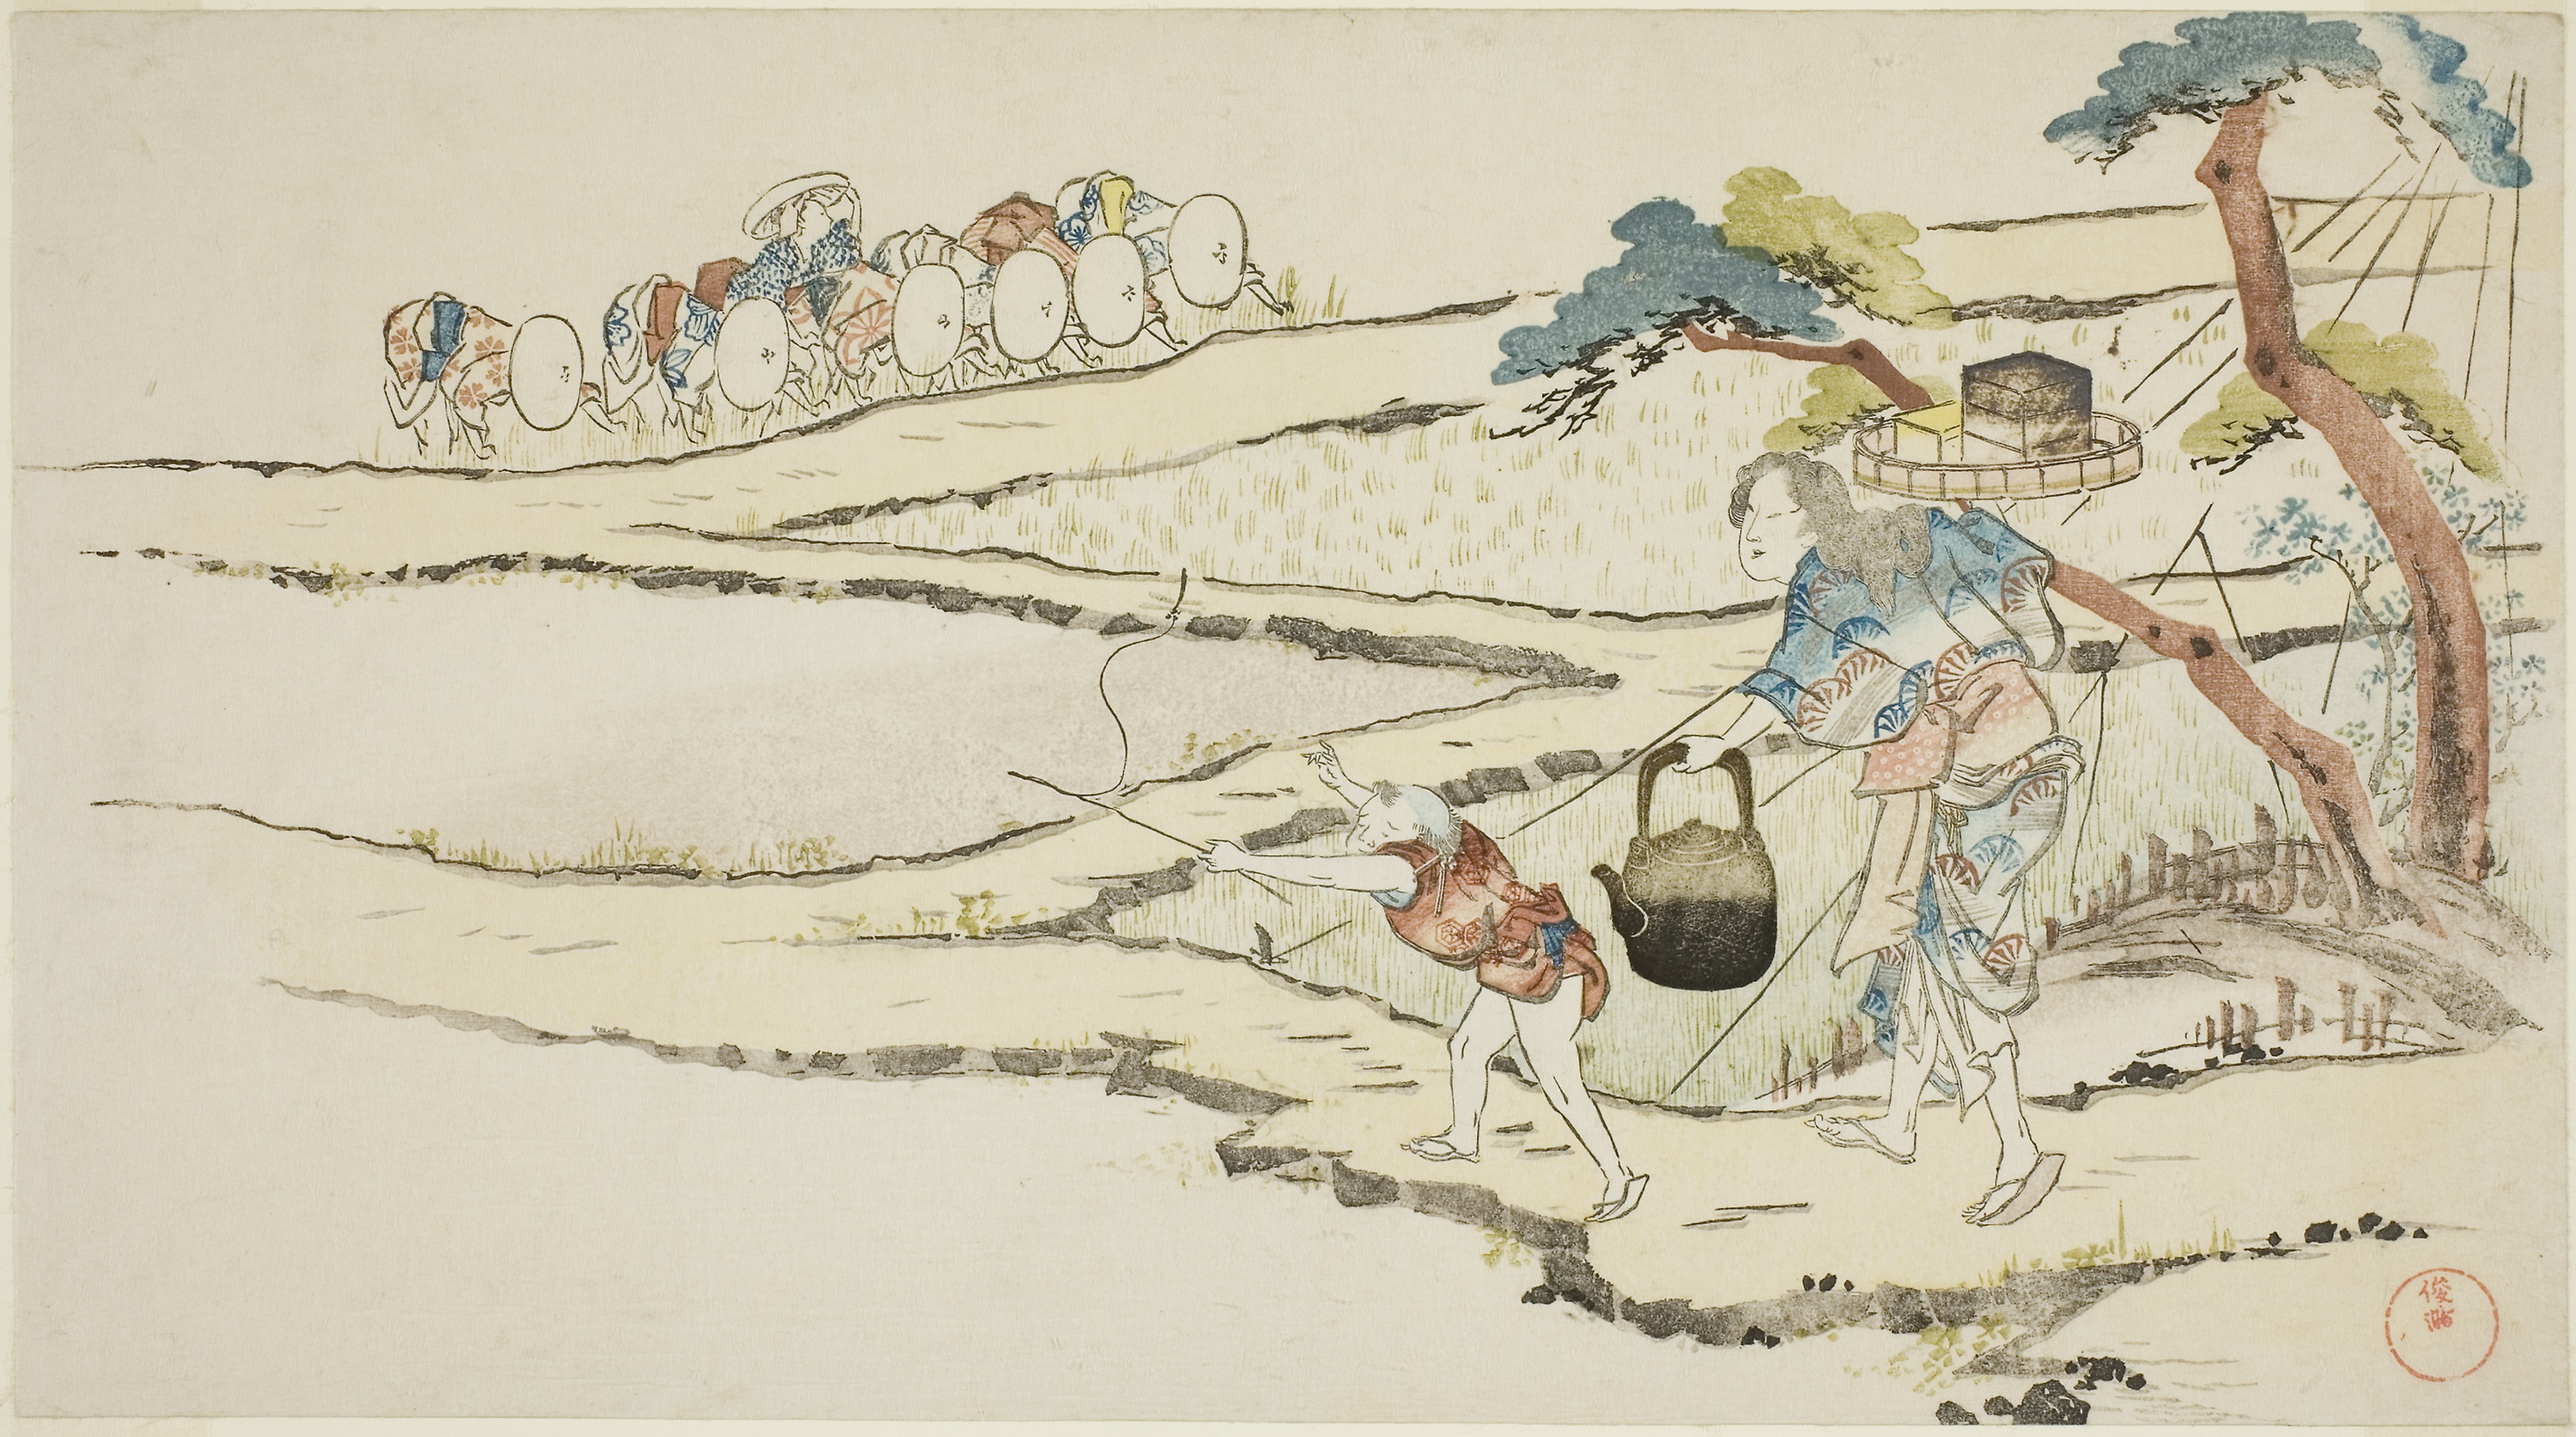
illustration, art, drawing, watercolor paint, painting, sketch